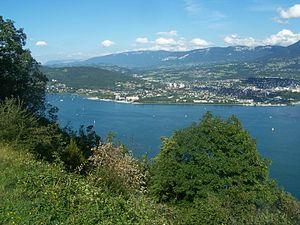
Panorama sur le lac du Bourget et la ville d'Aix-les-Bains depuis la route du col du Chat, en Savoie.
Le col du Chat est un col situé en France, sur la commune de La Chapelle-du-Mont-du-Chat, dans le département français de la Savoie en région Auvergne-Rhône-Alpes. Il franchit le mont du Chat dans le massif du Jura, en surplomb du lac du Bourget face à la ville d'Aix-les-Bains.